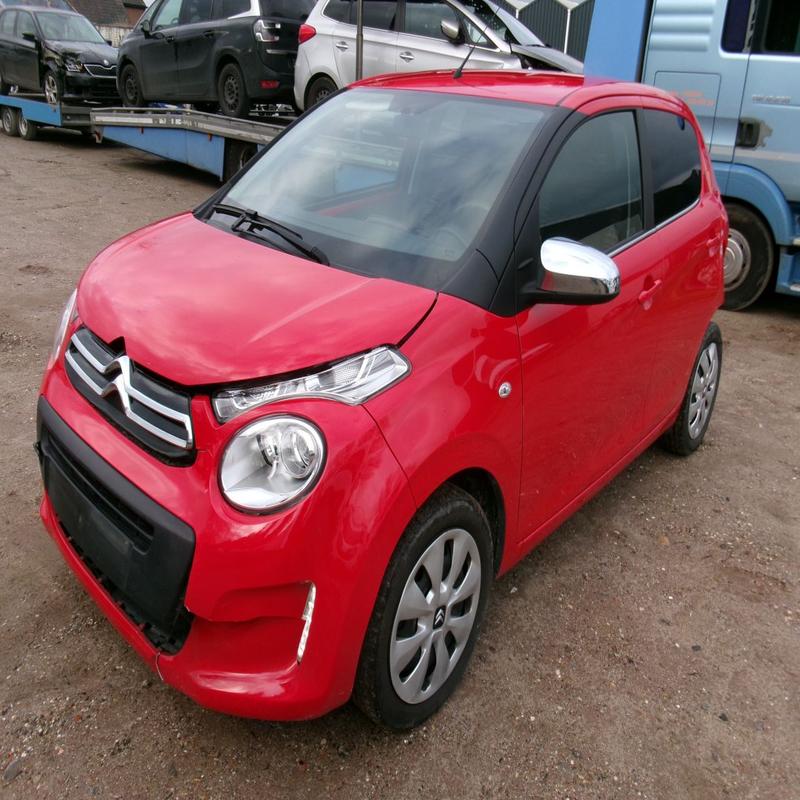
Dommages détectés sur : capot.
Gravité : mineur